Sex segregation in Iran

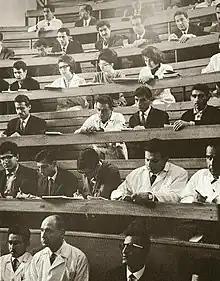
The first university in Iran without sex segregated classes in 1960s.

Sex segregation in Iran encompasses practices derived from the dogma of Shiite Islam predominant in Iran.